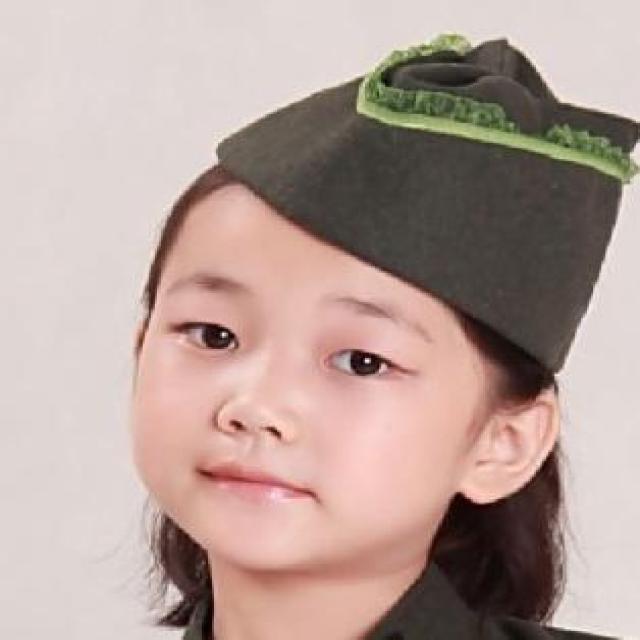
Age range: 0-12